Medical University of Warsaw

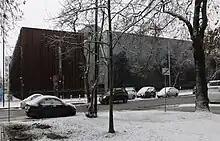
Sports and Rehabilitation Centre of the university, covered in snow.

The main Teaching Hospital associated with the university, it was created as a merger of three separate clinical hospitals all sharing the university as the founding body, namely: the Independent Public Central Clinical Hospital, the Józef Polikarp Brudziński Public Pediatric Clinical Hospital, and the Infant Jesus Clinical Hospital. In a Newsweek 2021 Ranking of Best Hospitals, the UCC WUM ranked as the 101200th Best Hospital in the World, consequently being ranked as the Best Hospital in Poland. Webometrics Ranking of Hospitals 2015 run by Cybermetrics Lab placed the UCC as 14th Best in Poland, 1,625th Best in the World. This ranking has yet to be updated since.